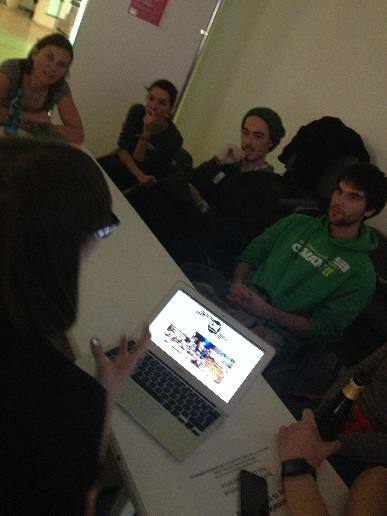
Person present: Yes